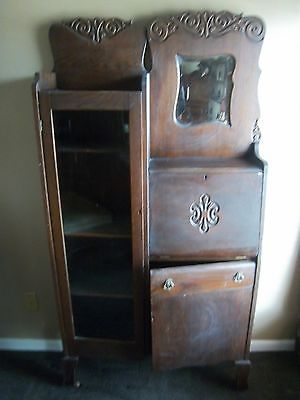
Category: cabinet